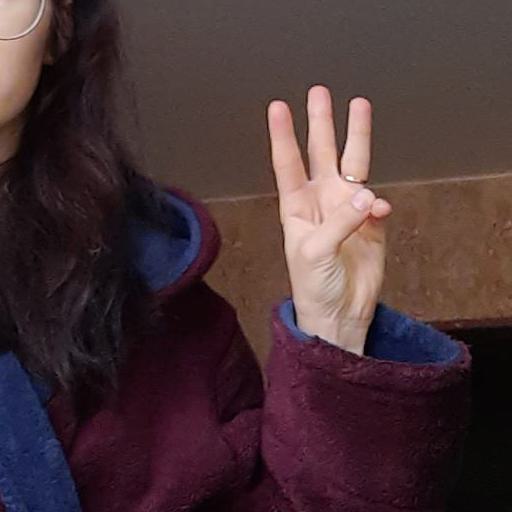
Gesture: three